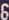
Number: 6